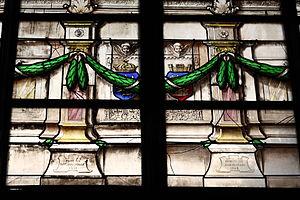
Le vitrail La Sagesse de Salomon, réalisé en 1531, se trouve dans une chapelle latérale Saint-Jean-Baptiste, côté sud, de l'église Saint-Gervais-Saint-Protais. Il a été réalisé par le maître verrier Jean Chastellain sur un carton de Noël Bellemare. Le vitrail est restauré en 1868 par le peintre-verrier Joseph Félon. Il a indiqué à la base du vitrail l'attribution, habituelle au XIXᵉ siècle, à un Robert Pinaigrier, peintre sur verre qui n'a jamais existé.